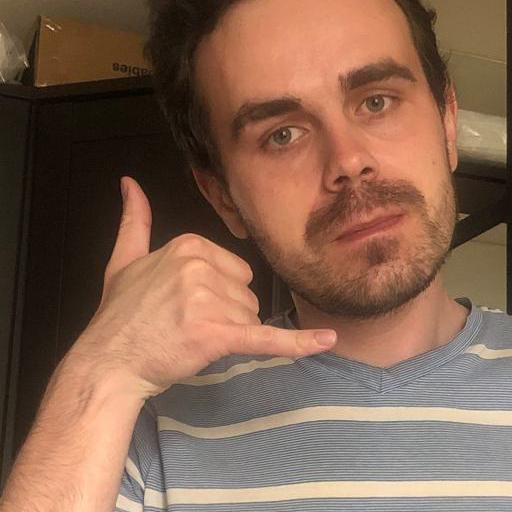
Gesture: call